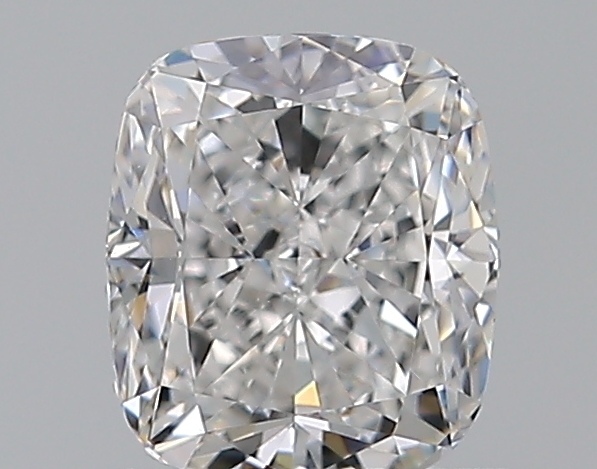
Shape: cushion
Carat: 0.7
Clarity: VS1
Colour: E
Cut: EX
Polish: EX
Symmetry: VG
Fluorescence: M
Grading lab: GIA
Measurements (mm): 5.44 x 4.72 x 3.18